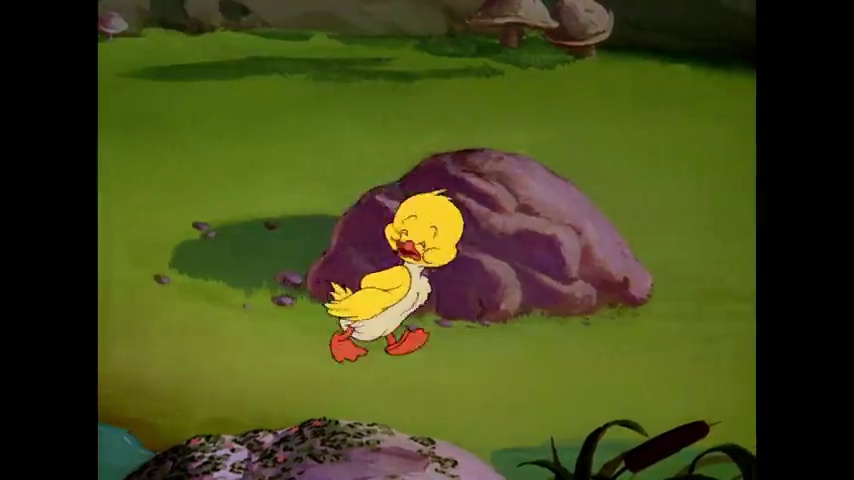
Portrait style: Cartoon Portrait